Slammiversary (2008)

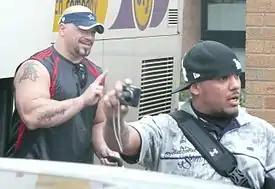
Two adult Latino males, one doing hand signs and another holding a camera.

The TNA X Division Championship was defended by then-champion Petey Williams against Kaz in the opening contest of the telecast. Williams was accompanied by Rhaka Khan and Scott Steiner. The duration of the bout was 15 minutes and 19 seconds. Williams wore a protective face mask due to a broken orbital bone. Khan and Steiner interfered in the bout several times. Kaz was legitimately busted open during the match after Williams bashed him in the face with a steel pipe. Williams won the encounter after performing his signature Canadian Destroyer maneuver by slamming Kaz head-first into the mat to retain the TNA X Division Championship. Abyss returned after this match by aiding Kaz who was being attacked by Khan, Steiner, and Williams.